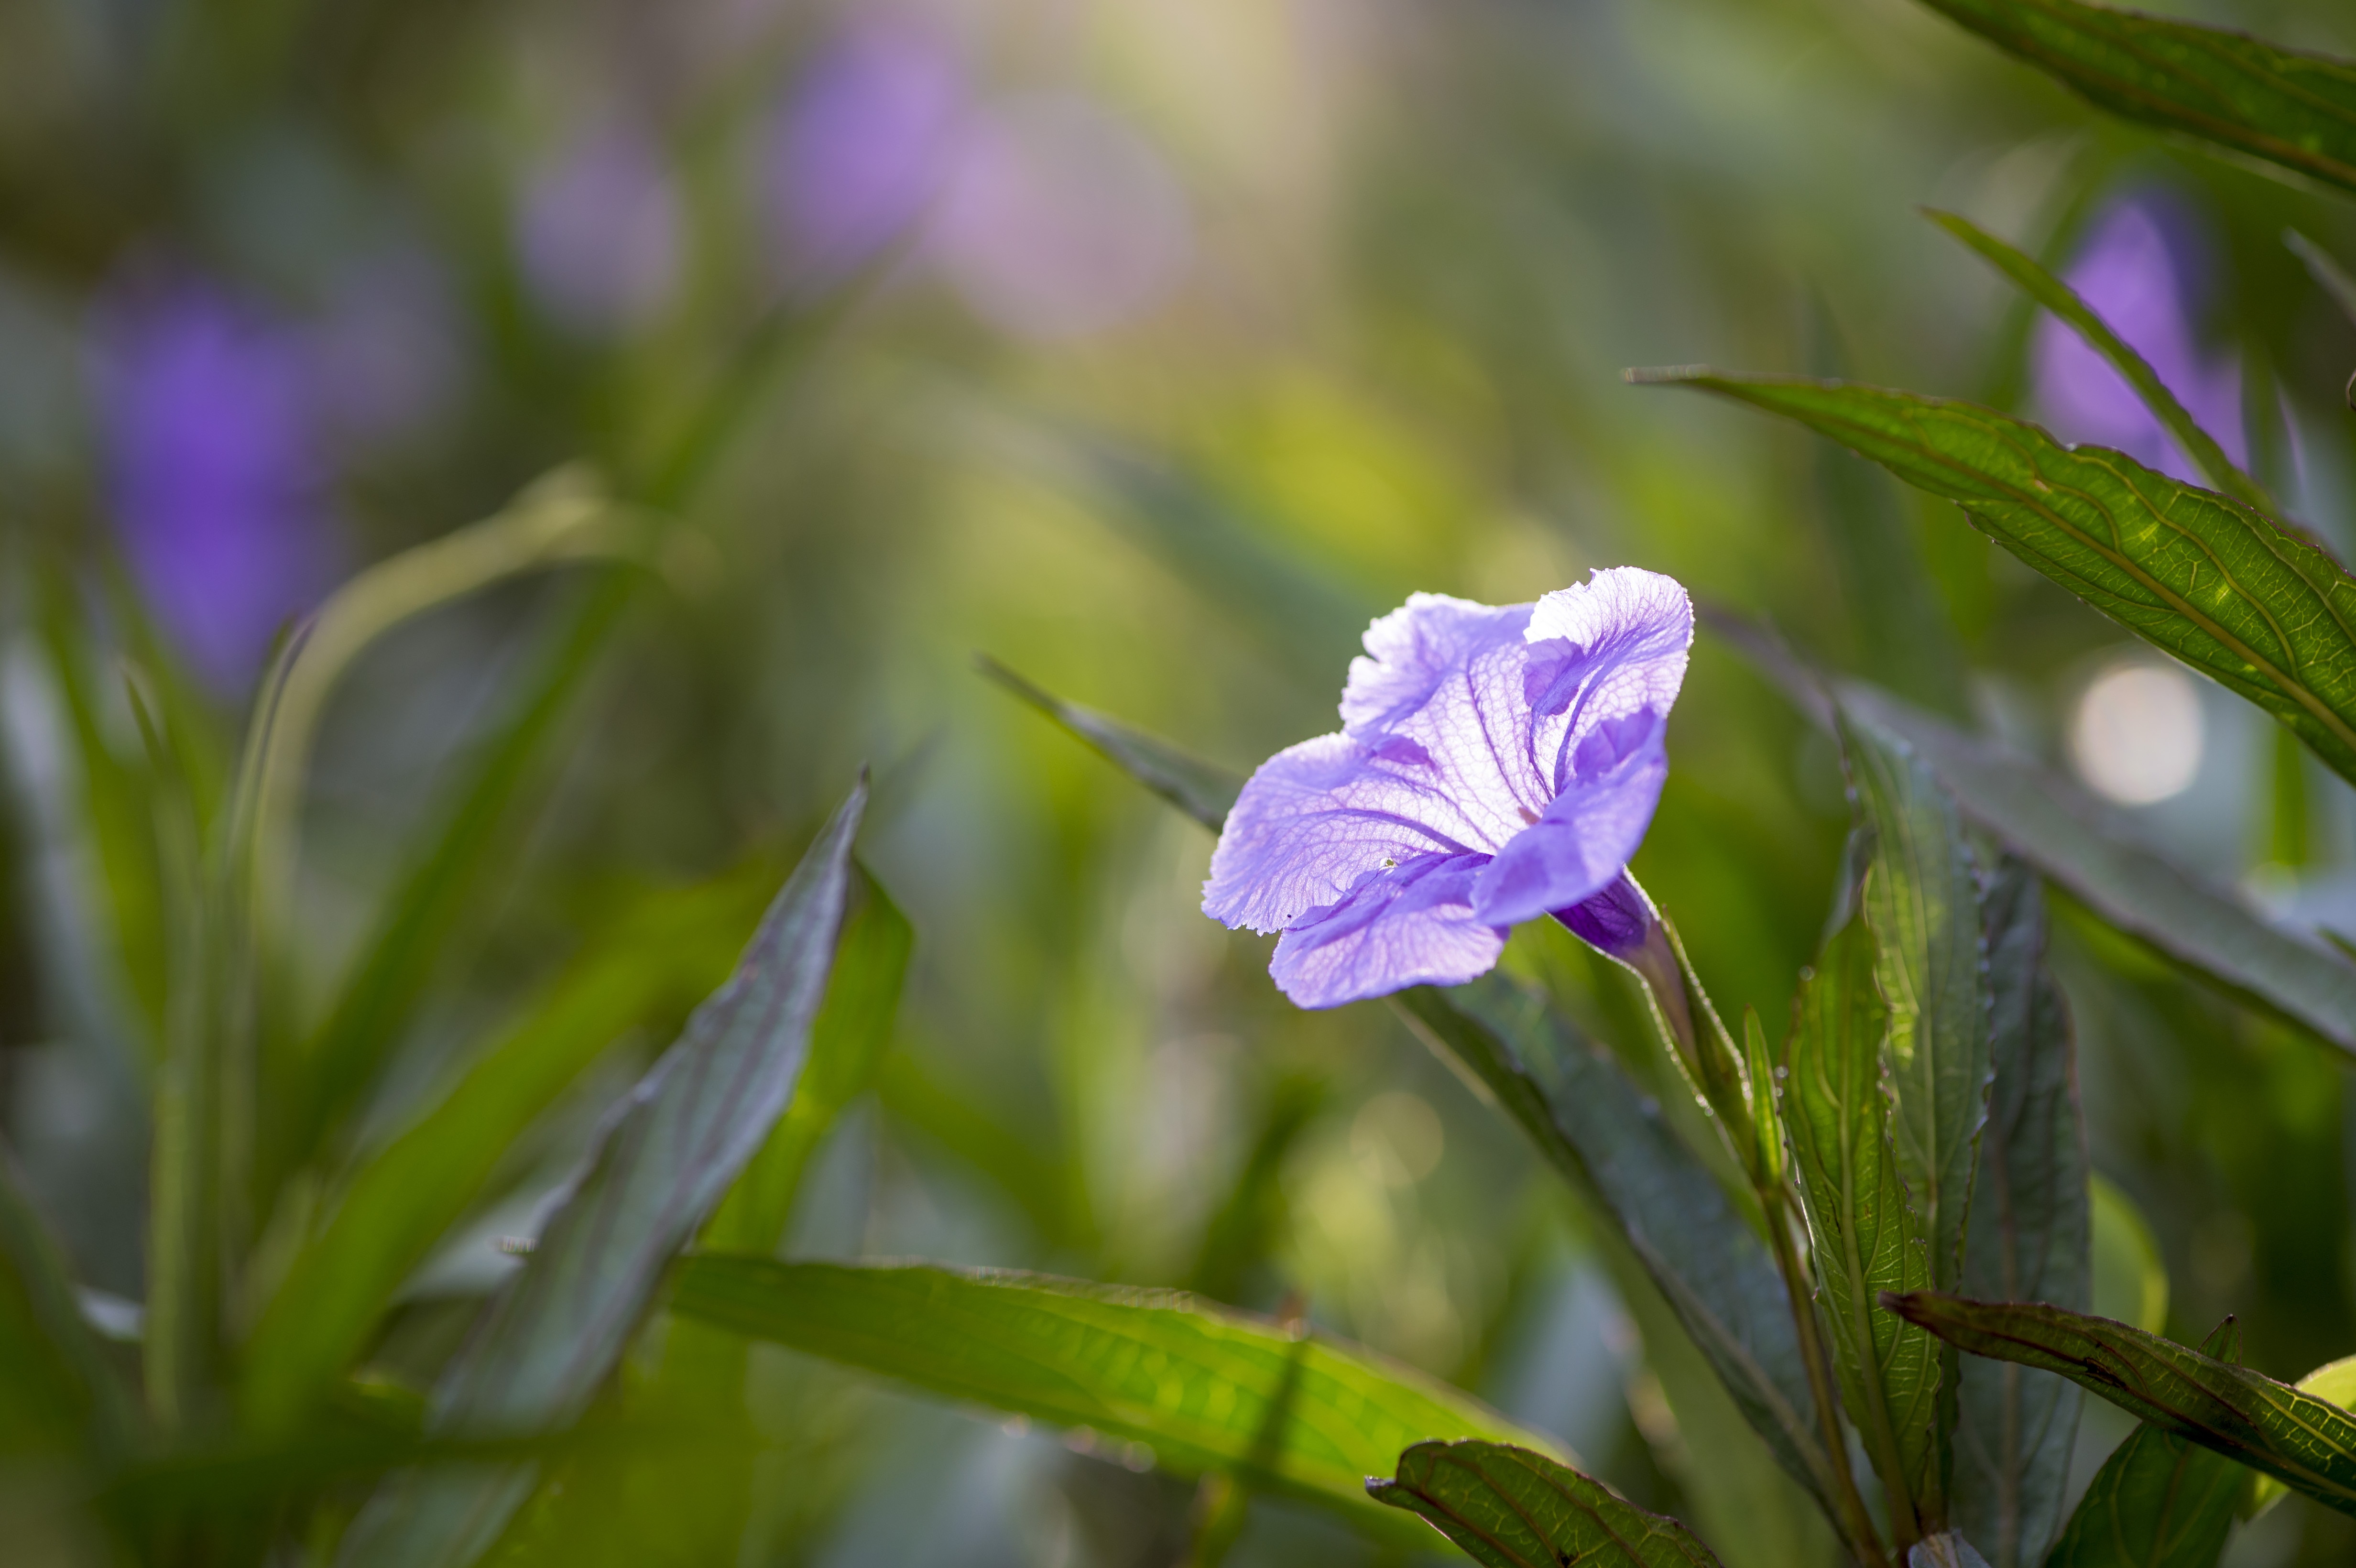
nature, grass, blossom, light, plant, flower, bloom, dusk, environment, green, botany, flora, wildflower, close up, macro photography, flowering plant, plant stem, land plant